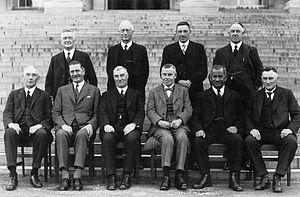
Joseph Gordon Coates, né le 3 février 1878 sur la ferme de ses parents dans le district de Kaipara dans le nord de la Nouvelle-Zélande et mort le 27 mai 1943 à Wellington, est un homme d'État néo-zélandais. Membre du Parti de la réforme, il est Premier ministre du 30 mai 1925 au 10 décembre 1928. Marqué par un esprit pratique, il rejette dans l'ensemble les idéologies de partis, et sait travailler avec des membres d'autres bords. Parfois progressiste, il est connu pour son comportement informel et familier.